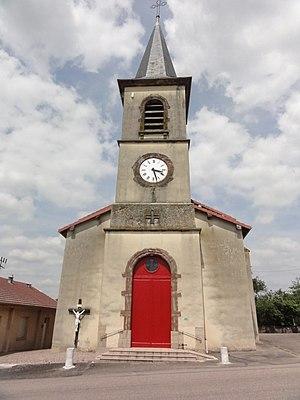
Loromontzey (M-et-M) église
Loromontzey est une commune française située dans le département de Meurthe-et-Moselle en région Grand Est.